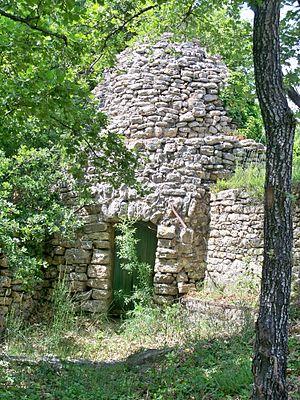
Borie intégré à des restanques, Près de Saint Martin de Castillon, Vaucluse, France
Saint-Martin-de-Castillon est une commune française, située dans le département de Vaucluse en région Provence-Alpes-Côte d'Azur.